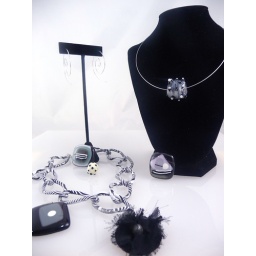
Pieces from Nimmy Designs' black and white color way. Image of handcrafted wire and glass pieces (created by DaNelle)